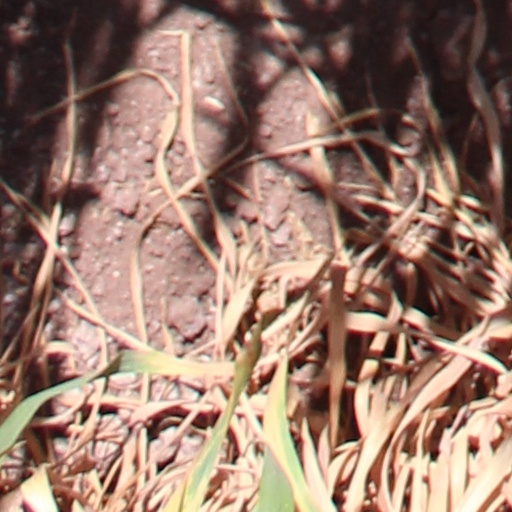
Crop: wheat